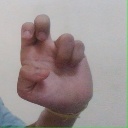
अक्षर: अ